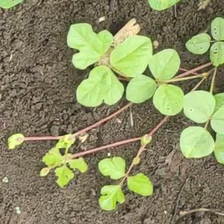
Weed species: Little_Mallow(Malva parviflora)